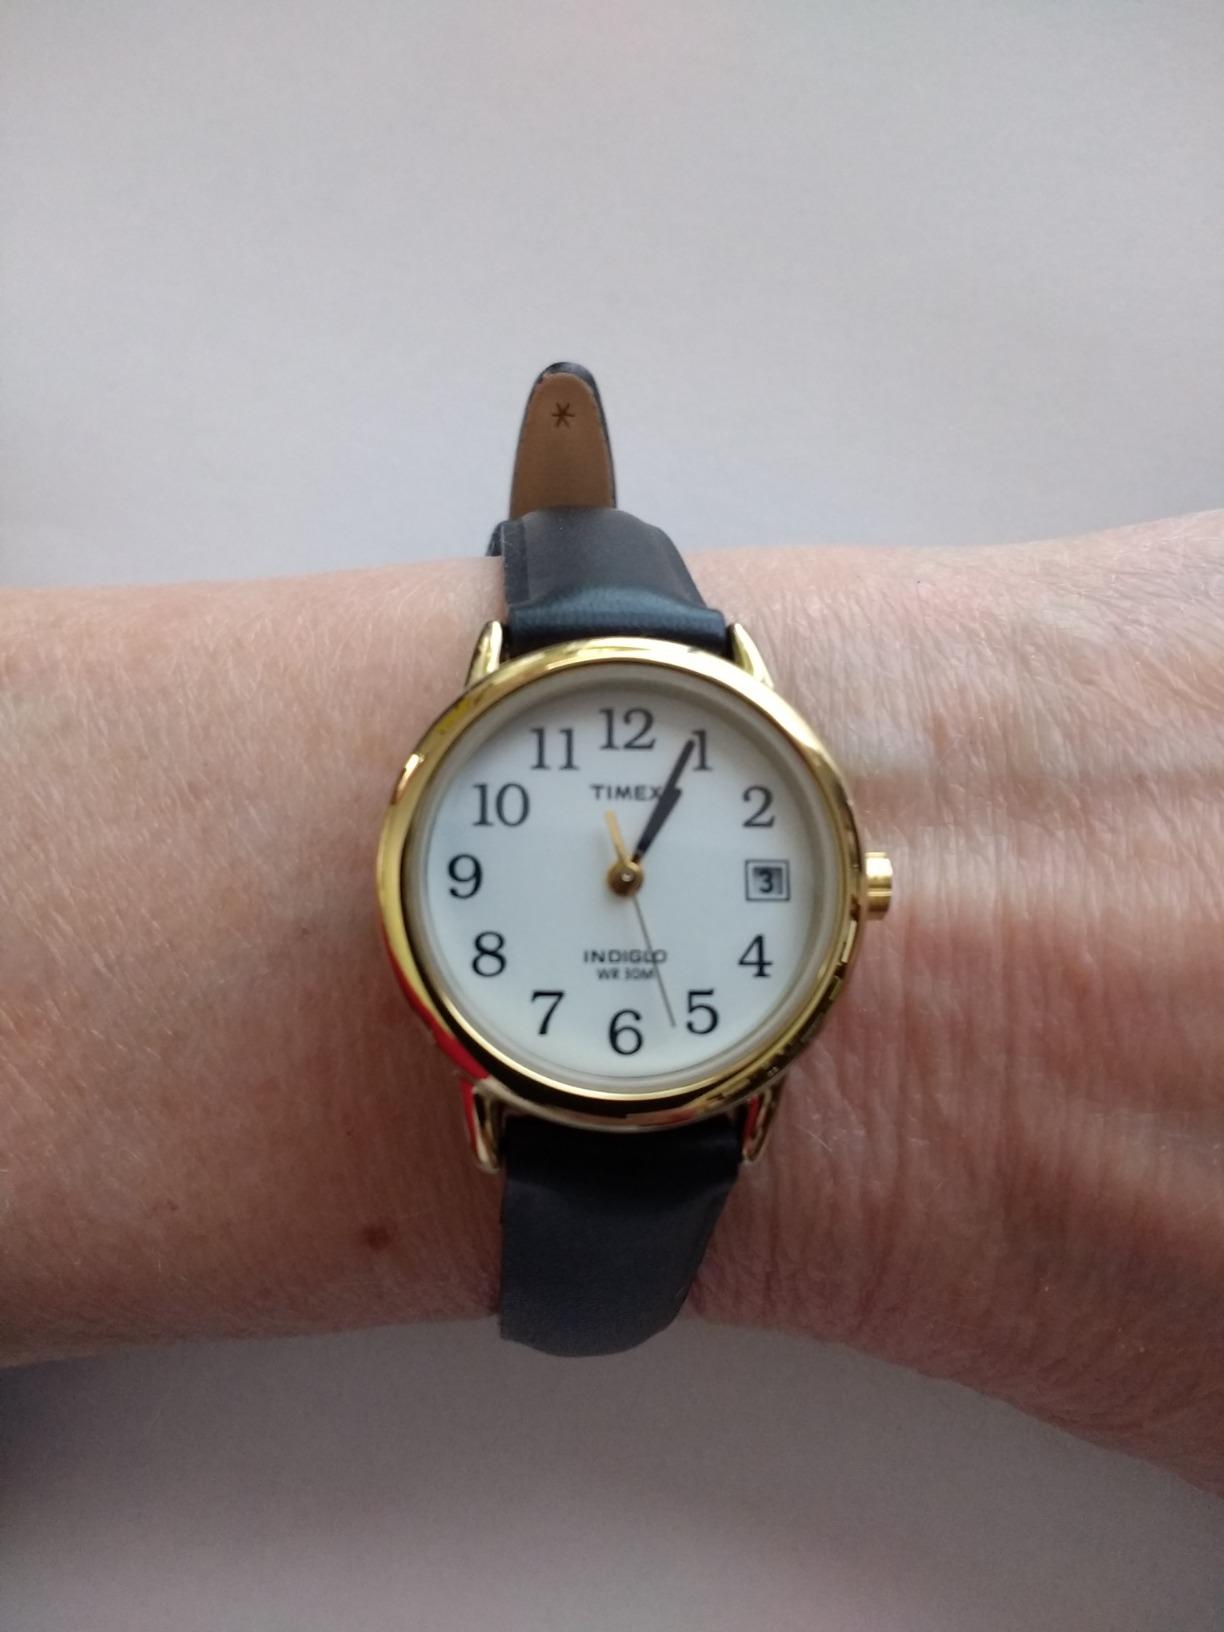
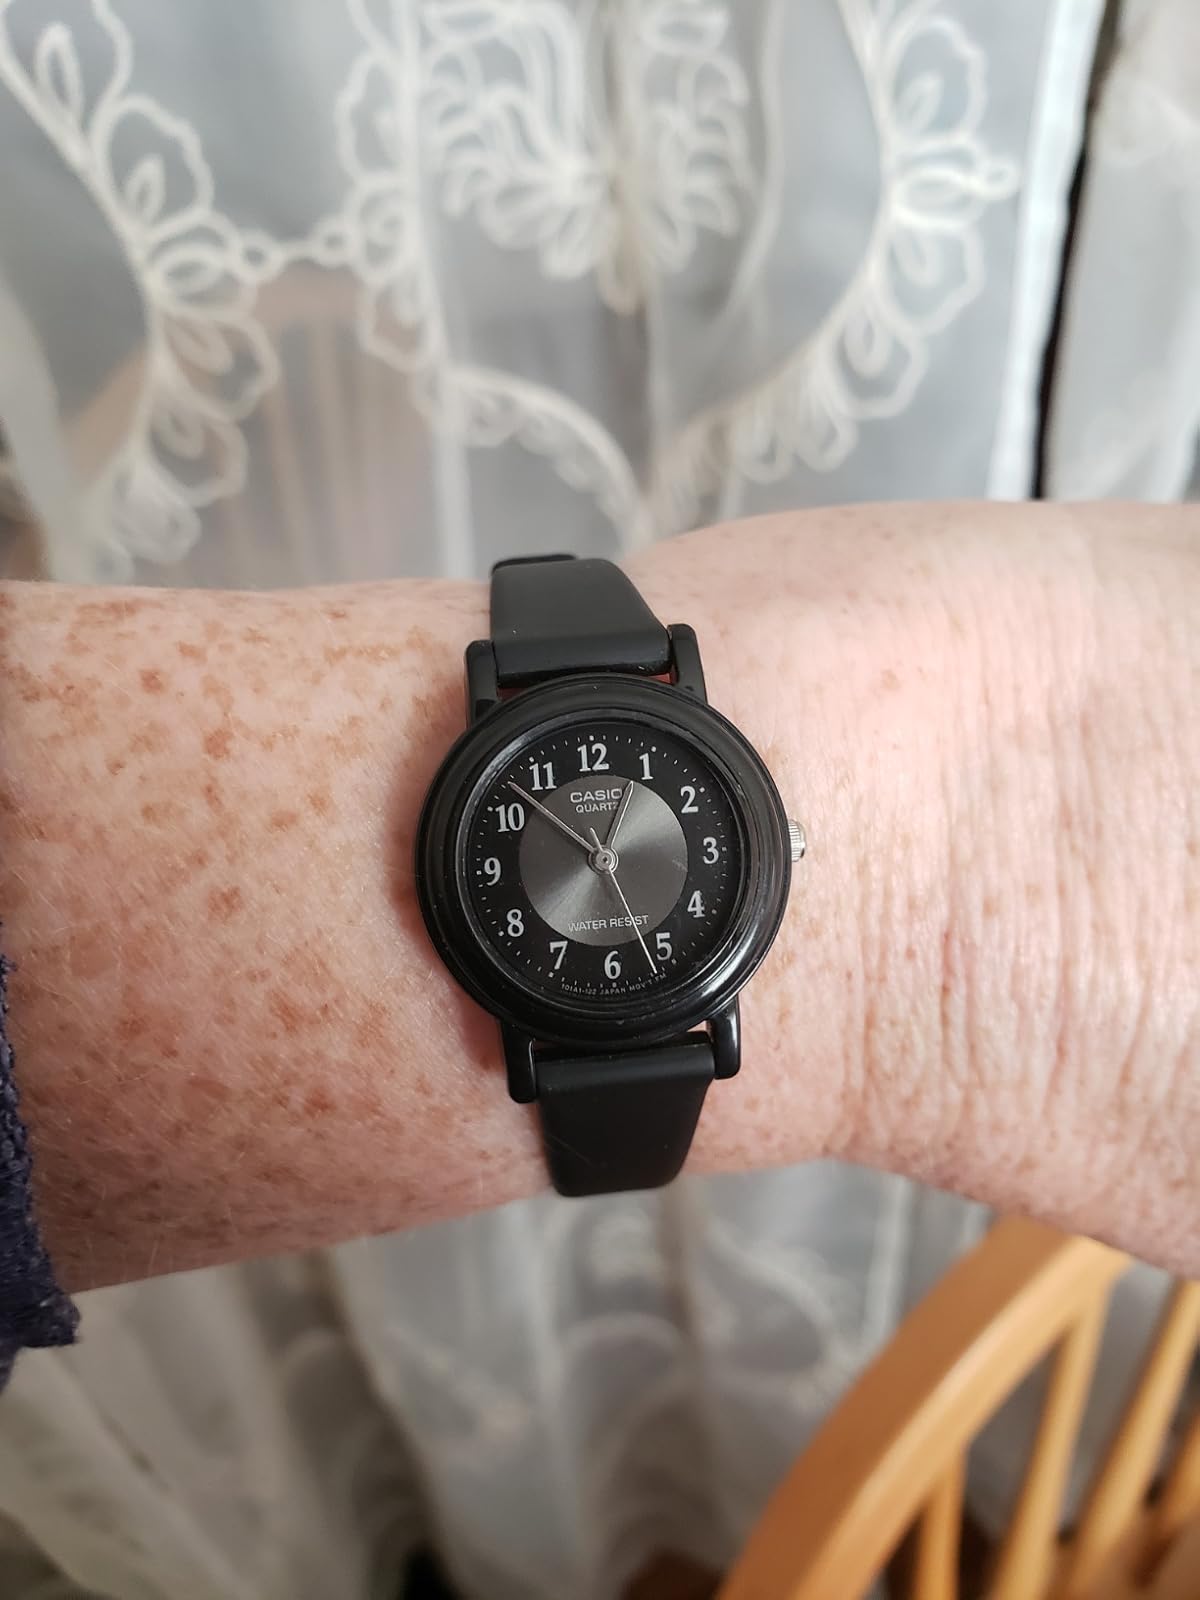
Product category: accessories_watch
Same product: no